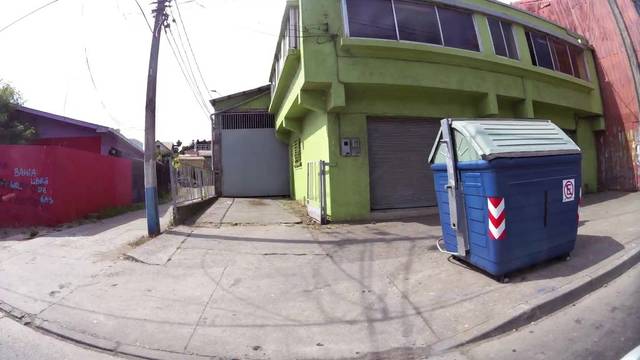
Region: Chile
Coordinates: -36.715, -73.117